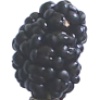
Label: mulberry